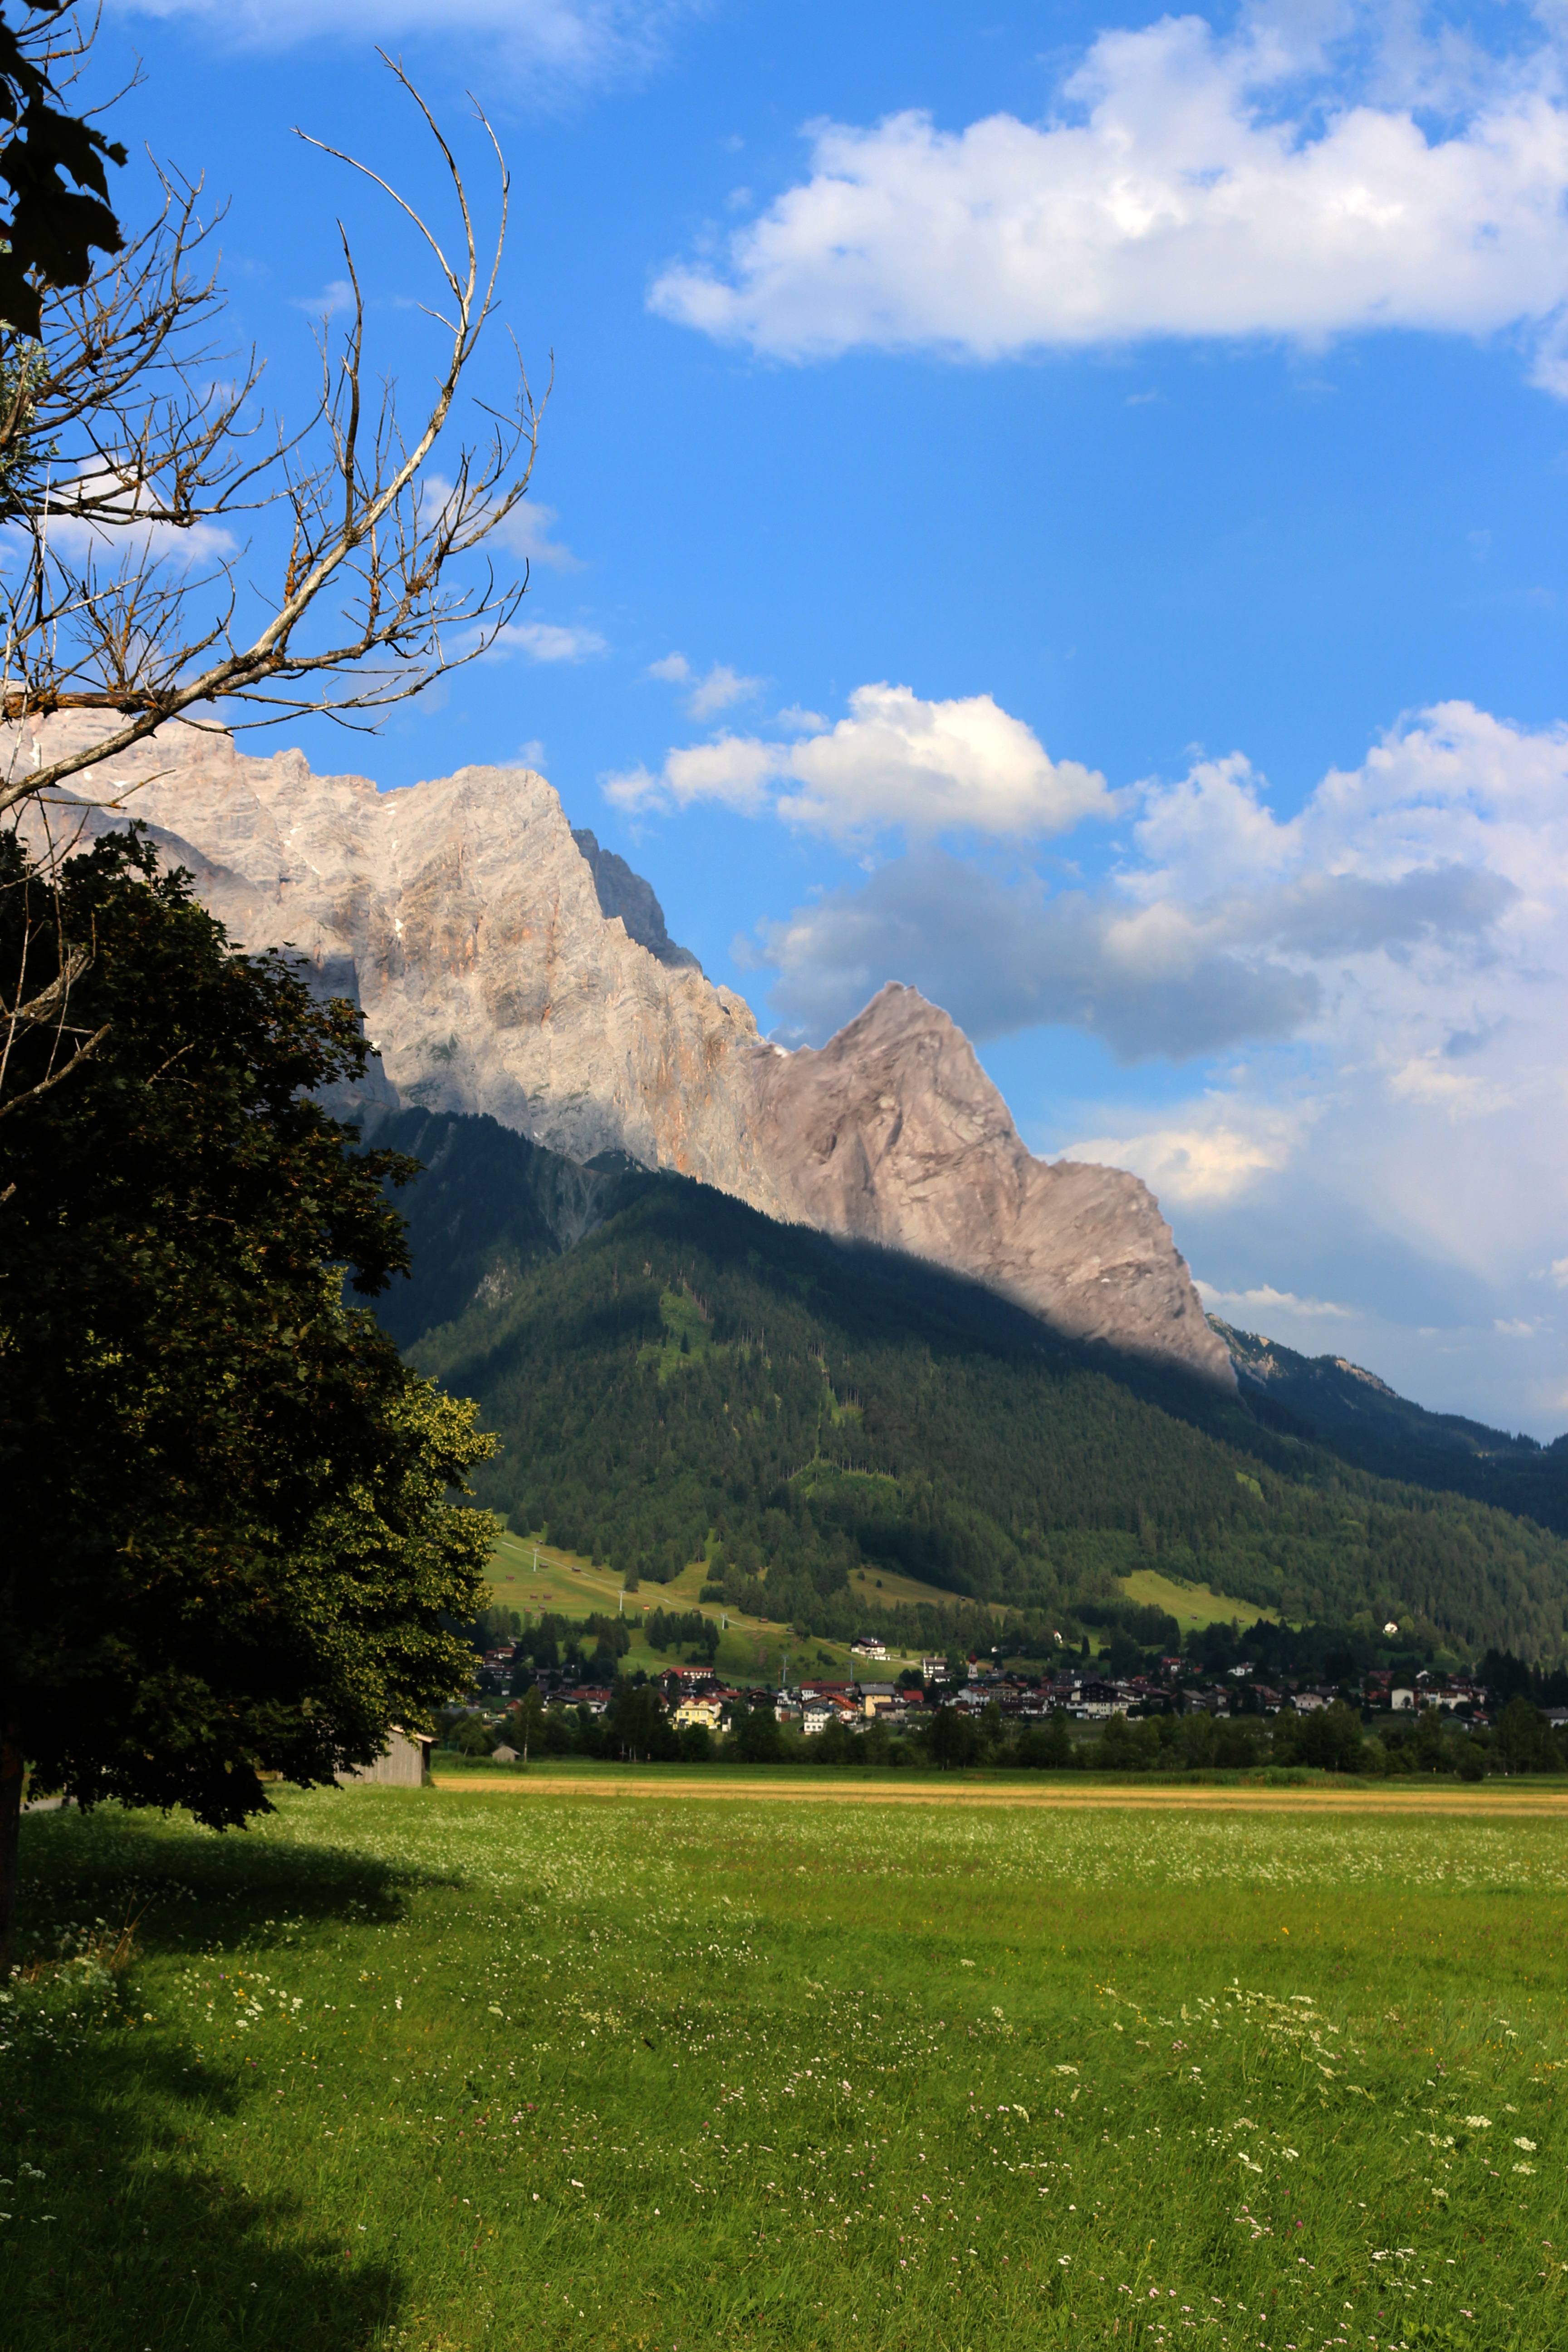
landscape, tree, nature, grass, wilderness, mountain, cloud, sky, hiking, meadow, hill, lake, valley, mountain range, holiday, highland, blue sky, clouds, mountains, alps, grassland, plateau, rural area, landform, geographical feature, mountainous landforms